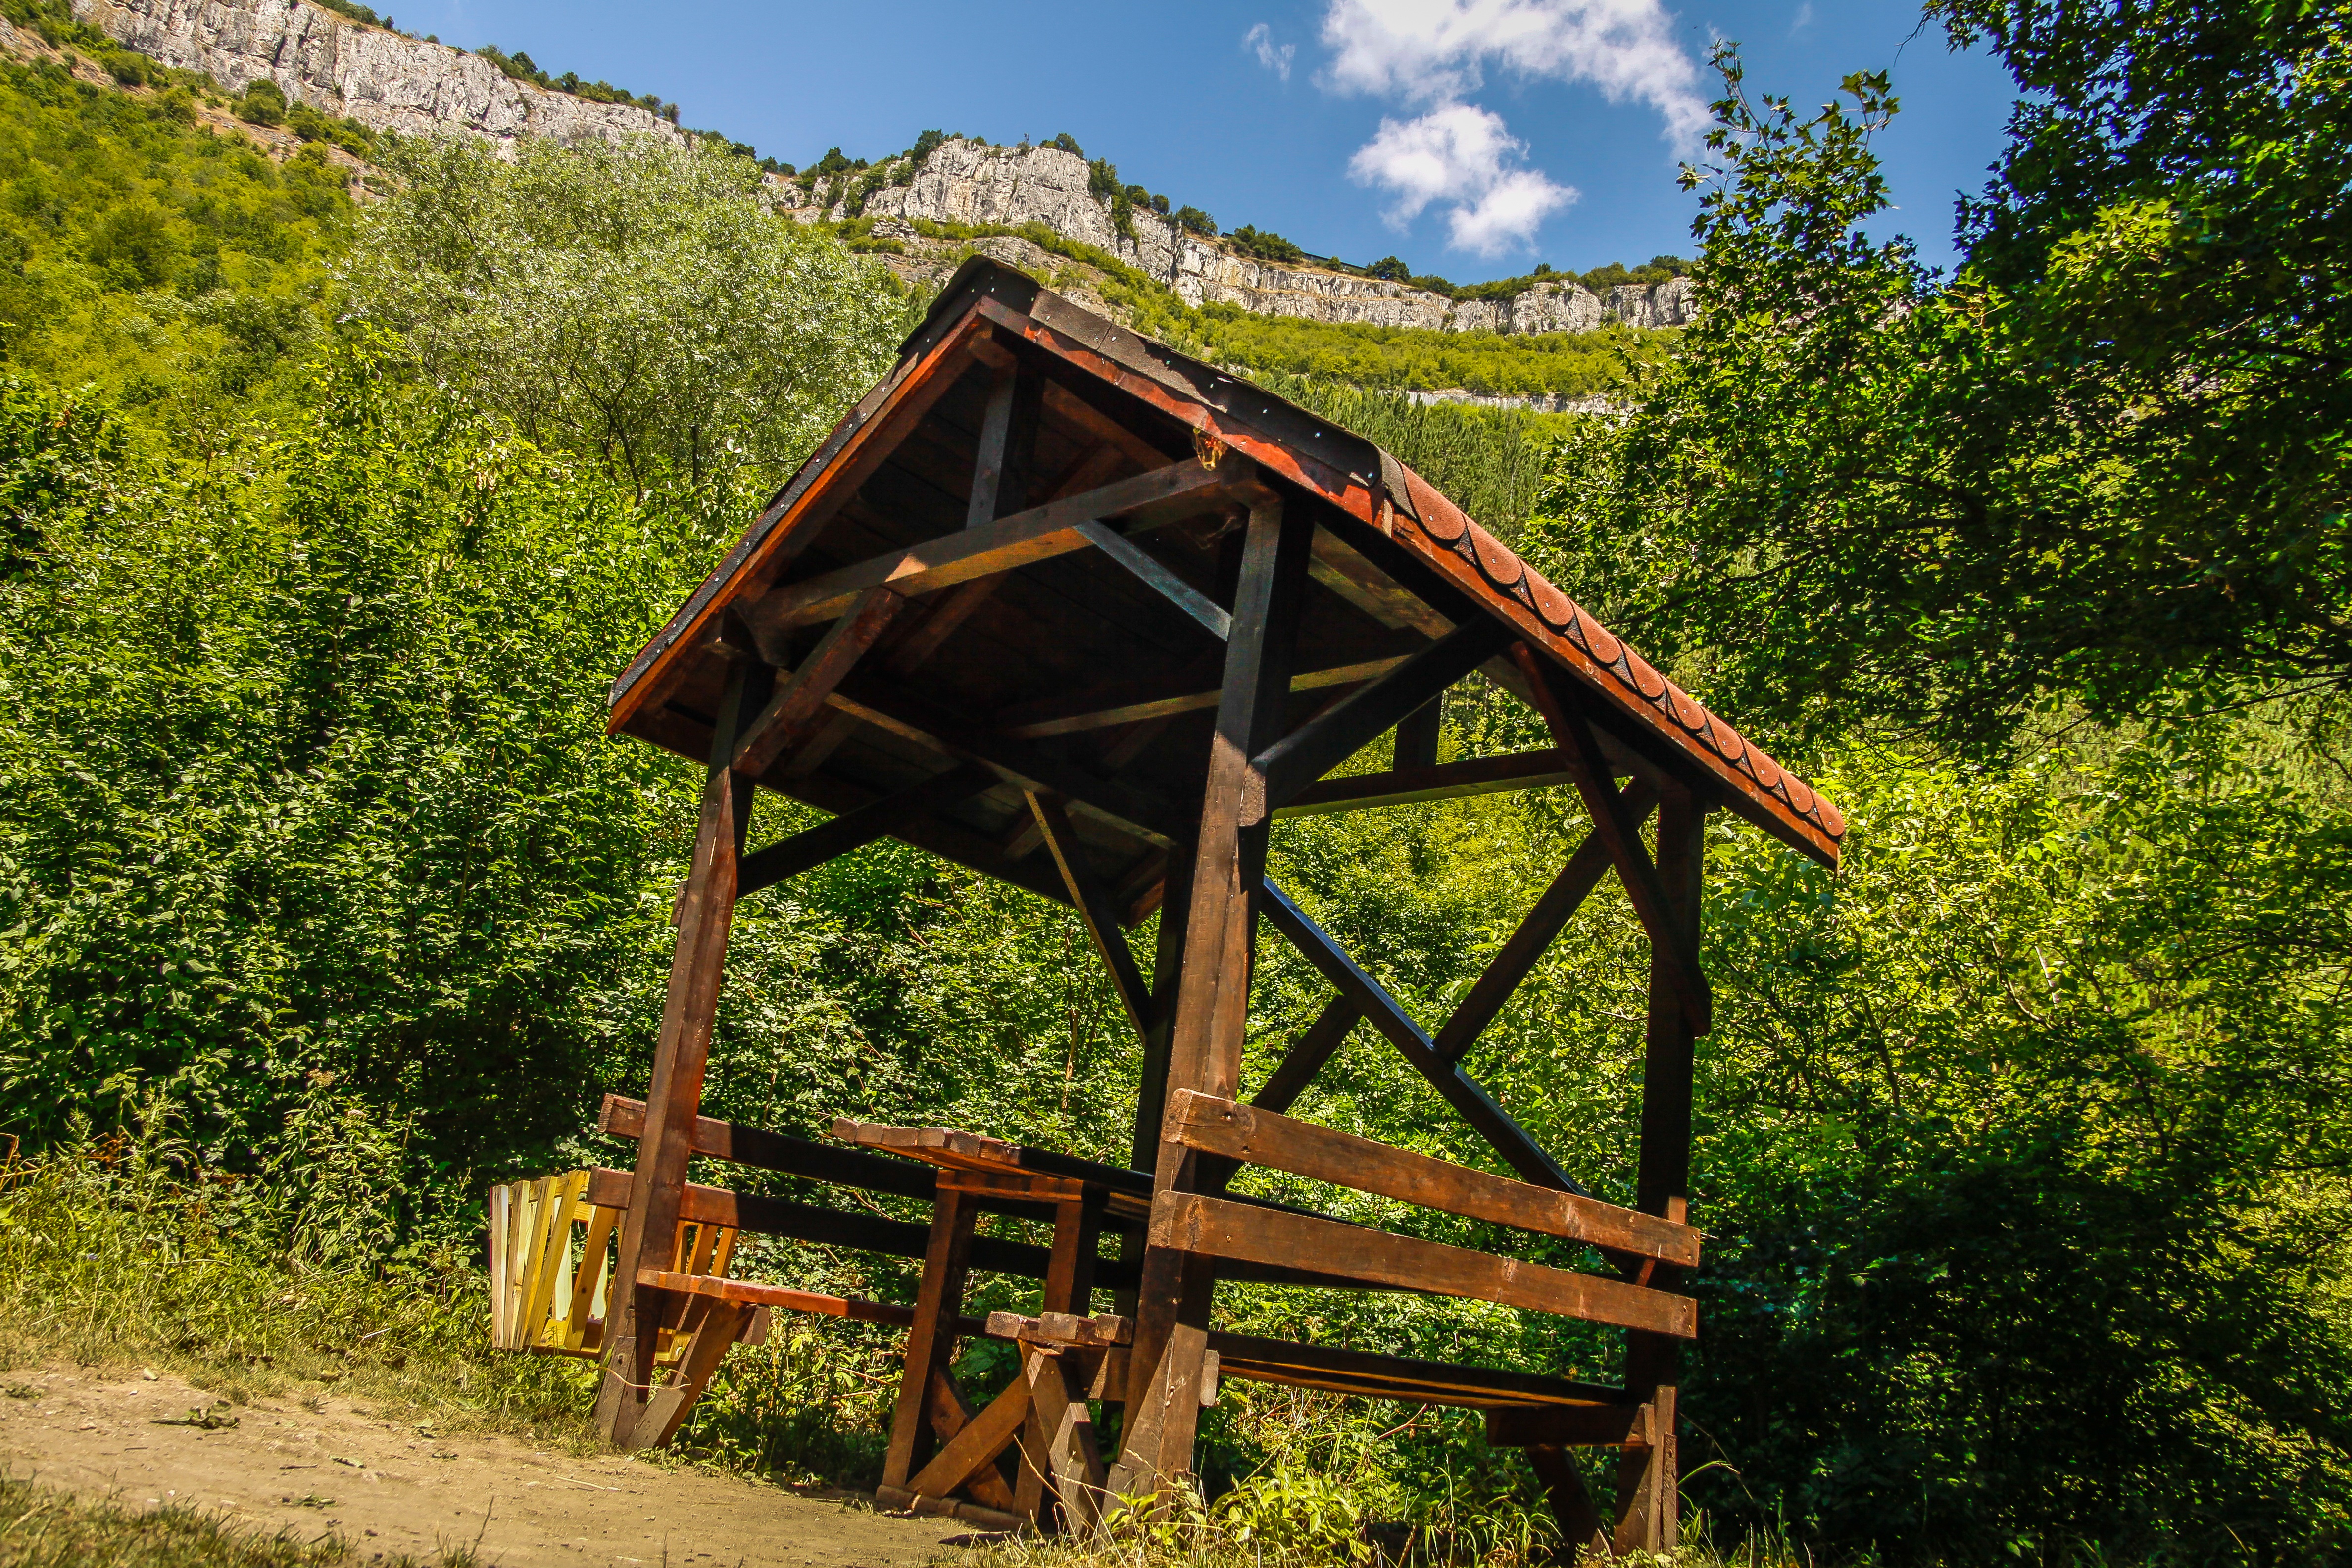
landscape, nature, forest, outdoor, wilderness, sky, wood, countryside, view, summer, travel, hut, rural, green, jungle, hike, tourism, trees, mountains, beautiful, habitat, bulgaria, rural area, natural environment, outdoor structure